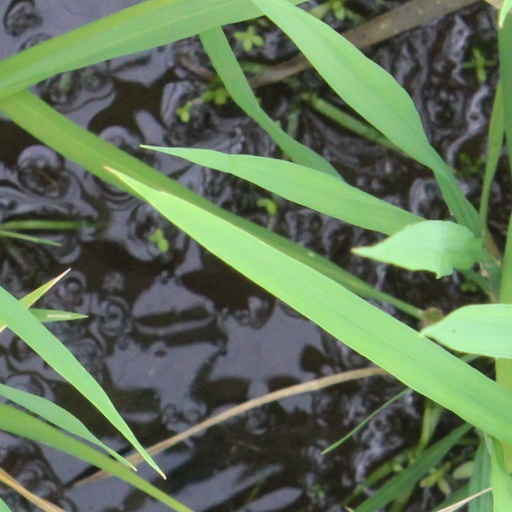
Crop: rice